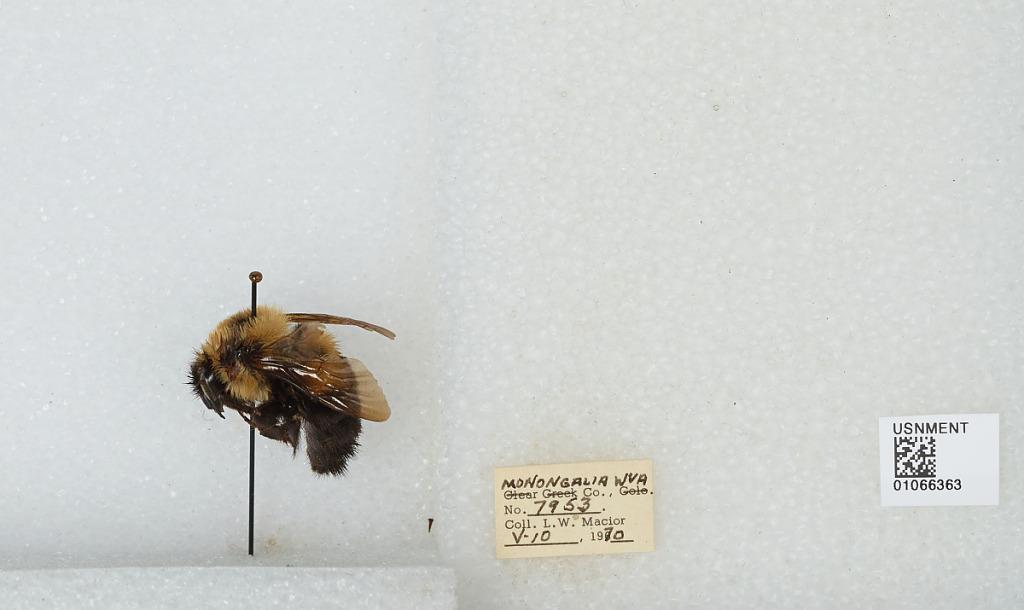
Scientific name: Bombus (Pyrobombus) bimaculatus Cresson
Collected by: L. Macior
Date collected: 1970-5-10
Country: United States
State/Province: West Virginia
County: Monongalia
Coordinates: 39.6303, -80.0464